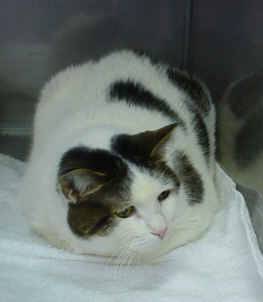
Label: cat